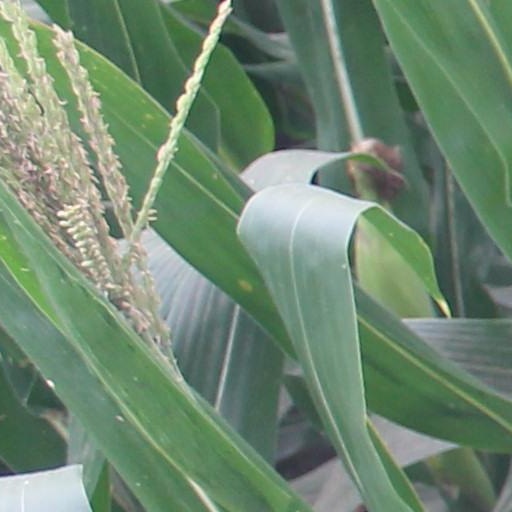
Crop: maize; corn